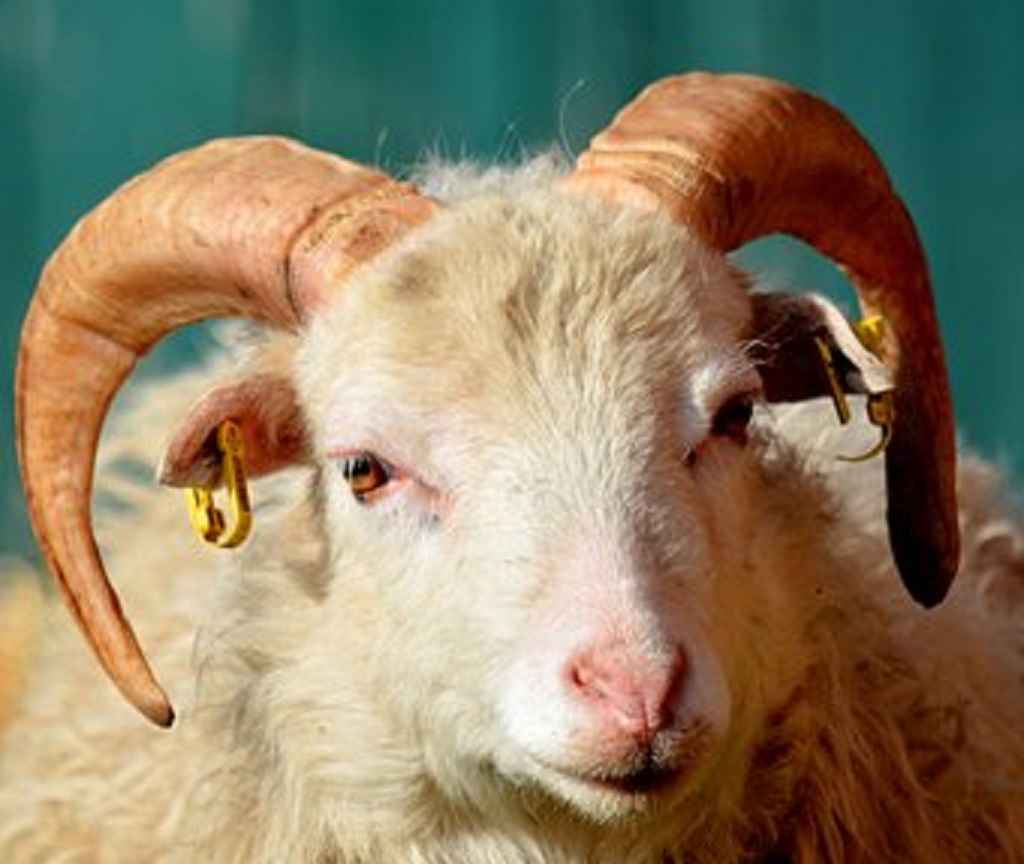
Label: no pain